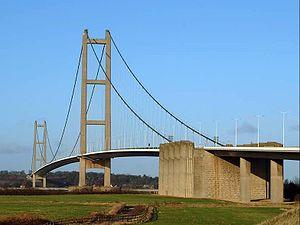
Cette liste de ponts du Royaume-Uni recense les ponts les plus remarquables du fait de leurs caractéristiques dimensionnelles ou de leur intérêt architectural ou historique en Angleterre, en Écosse, au Pays de Galles et en Irlande du Nord.
Le pont du Humber est le pont suspendu qui a la huitième portée la plus longue au monde. Il franchit l'estuaire du Humber légèrement en amont de la ville de Hull, entre Barton-sur-Humber sur la rive sud et Hessle sur la rive nord, reliant ainsi les comtés du Yorkshire de l'Est et du North Lincolnshire. En juillet 2017, il devient monument classé de Grade I.